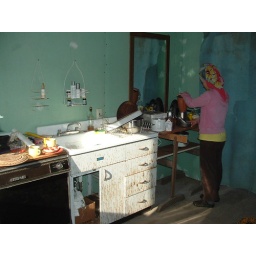
in the barn bathroom